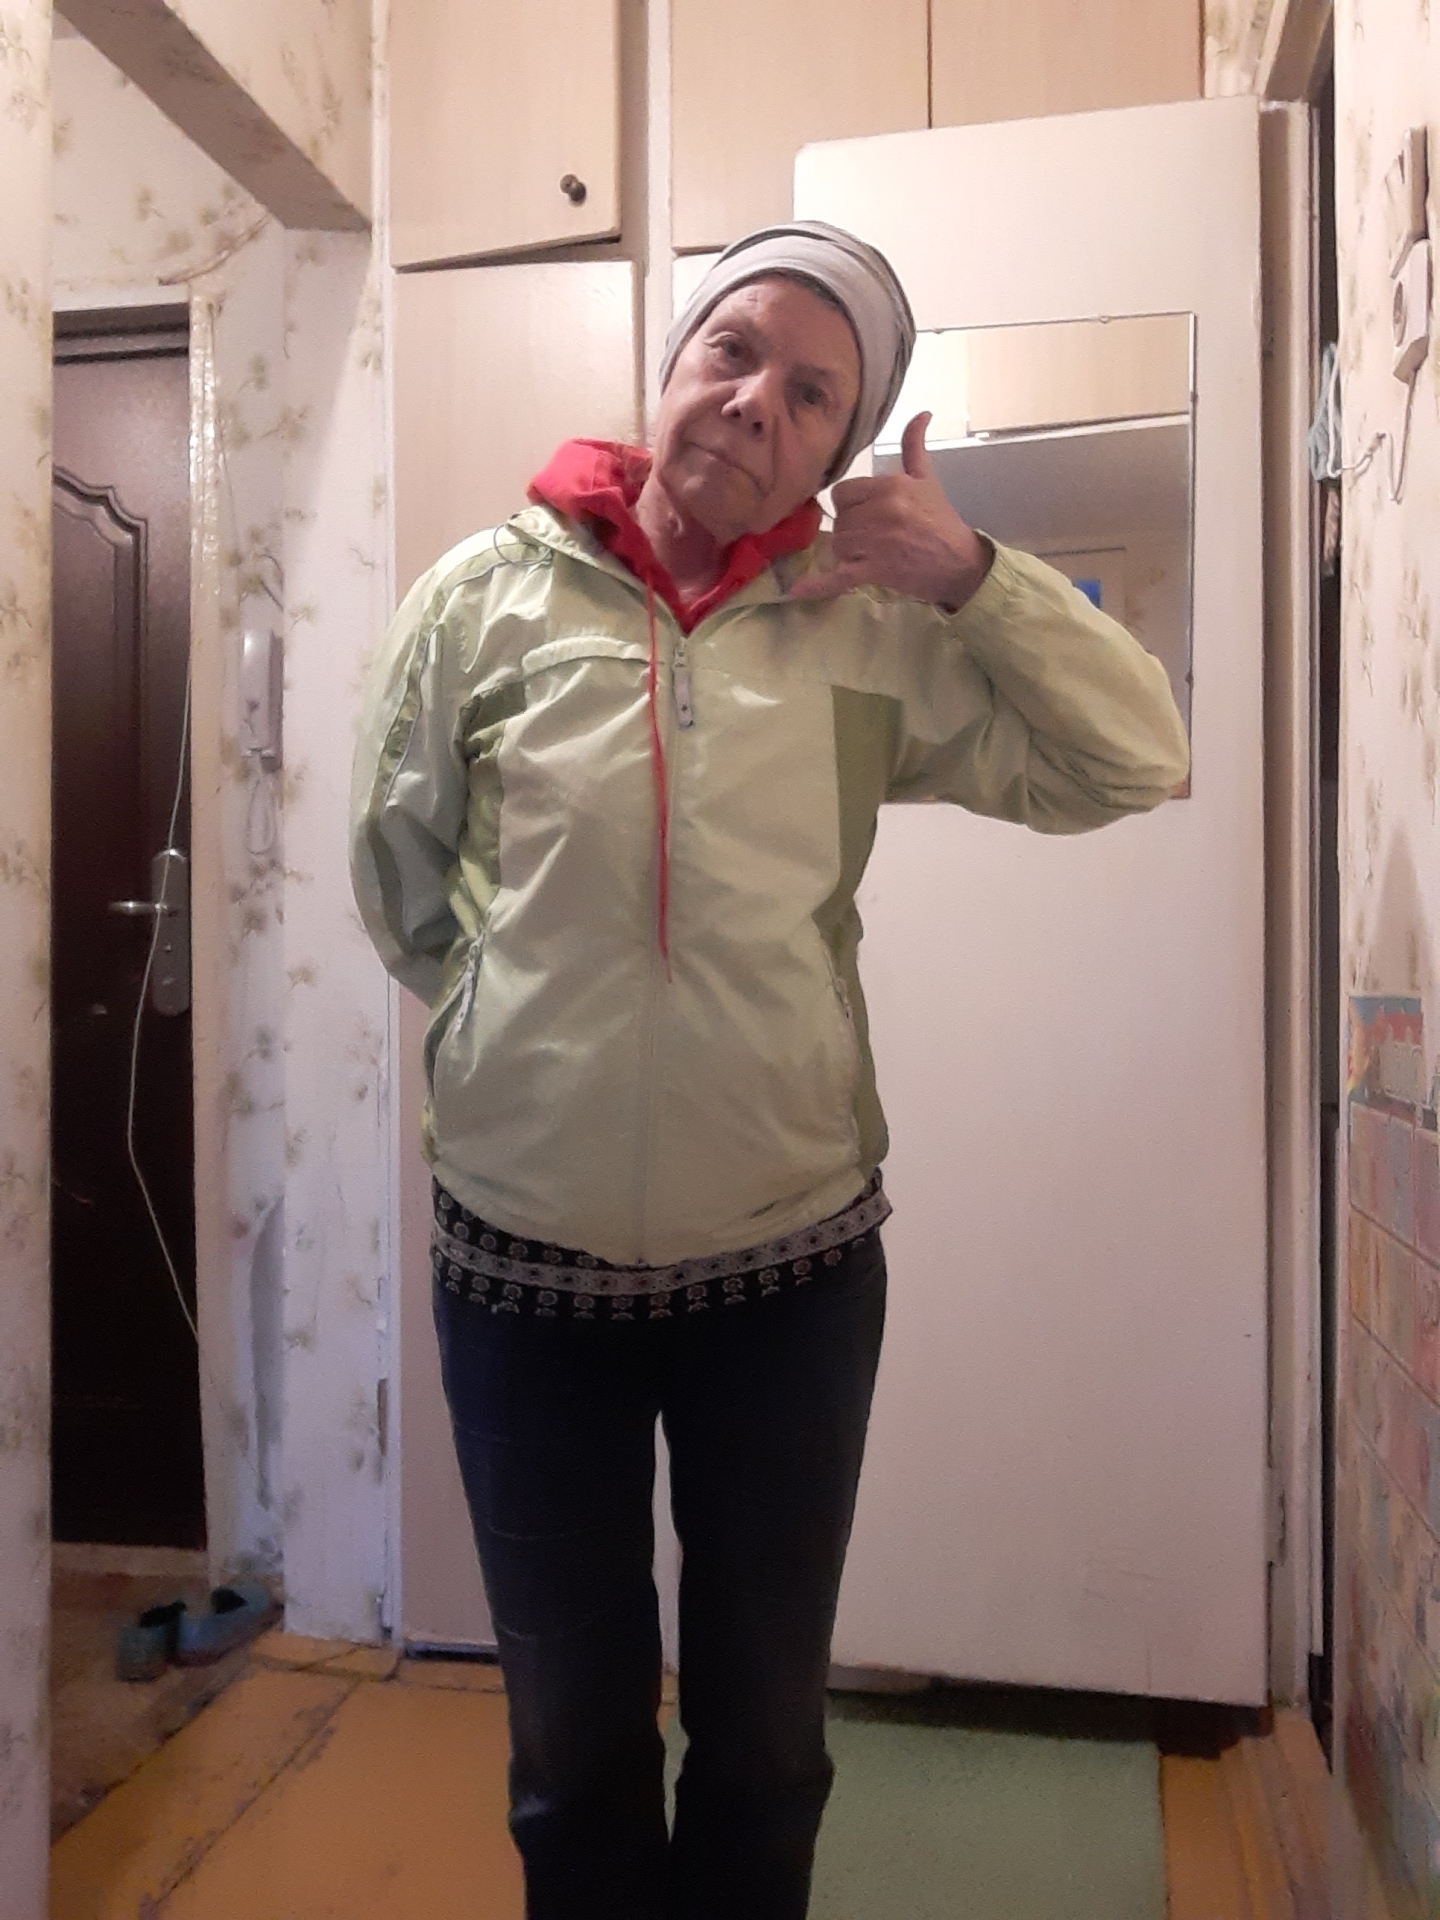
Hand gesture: call